Cemetery Hill

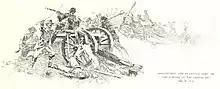
Hand-to-hand fighting over Rickett's guns

The Confederate attack began with a Rebel yell against the Ohio regiments at the stone wall. Just beforehand, Ames had sent the 17th Connecticut from its place on the left of the line to a position in the center. This left a gap, which Hays's Louisianans exploited, and they bounded over the stone wall. Other troops exploited other weak spots in the line, and soon some of the Confederates had reached the batteries at the top of the hill, while others fought in the darkness with the four remaining Union regiments on the line behind the stone wall. On the crest of the hill, the gunners of Captain Michael Wiedrich's New York battery and Captain R. Bruce Ricketts's Pennsylvania battery engaged in hand-to-hand combat against the invaders. Major Samuel Tate of the 6th North Carolina wrote afterward: